Potassium peroxide

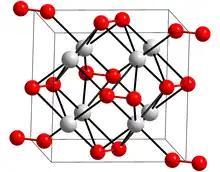
Crystal structure

Potassium peroxide reacts with water to form potassium hydroxide and oxygen: